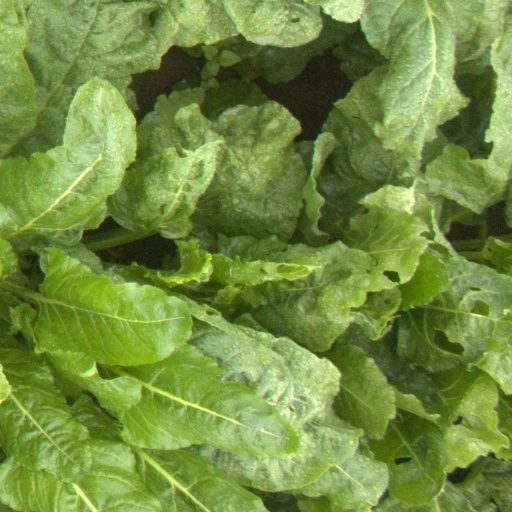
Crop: sugar beet